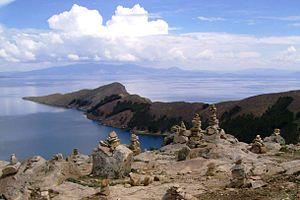
Isla Del Sol est une île bolivienne située sur le lac Titicaca. Elle a une longueur de 9,6 km pour 4,6 km de large et une superficie de 14,3 km². C'est la plus grande île du lac. Son nom originel était Isla Titikaka, et c'est elle qui a donné son nom au grand lac. L'île fait partie du département de La Paz et de la province de Manco Kapac.